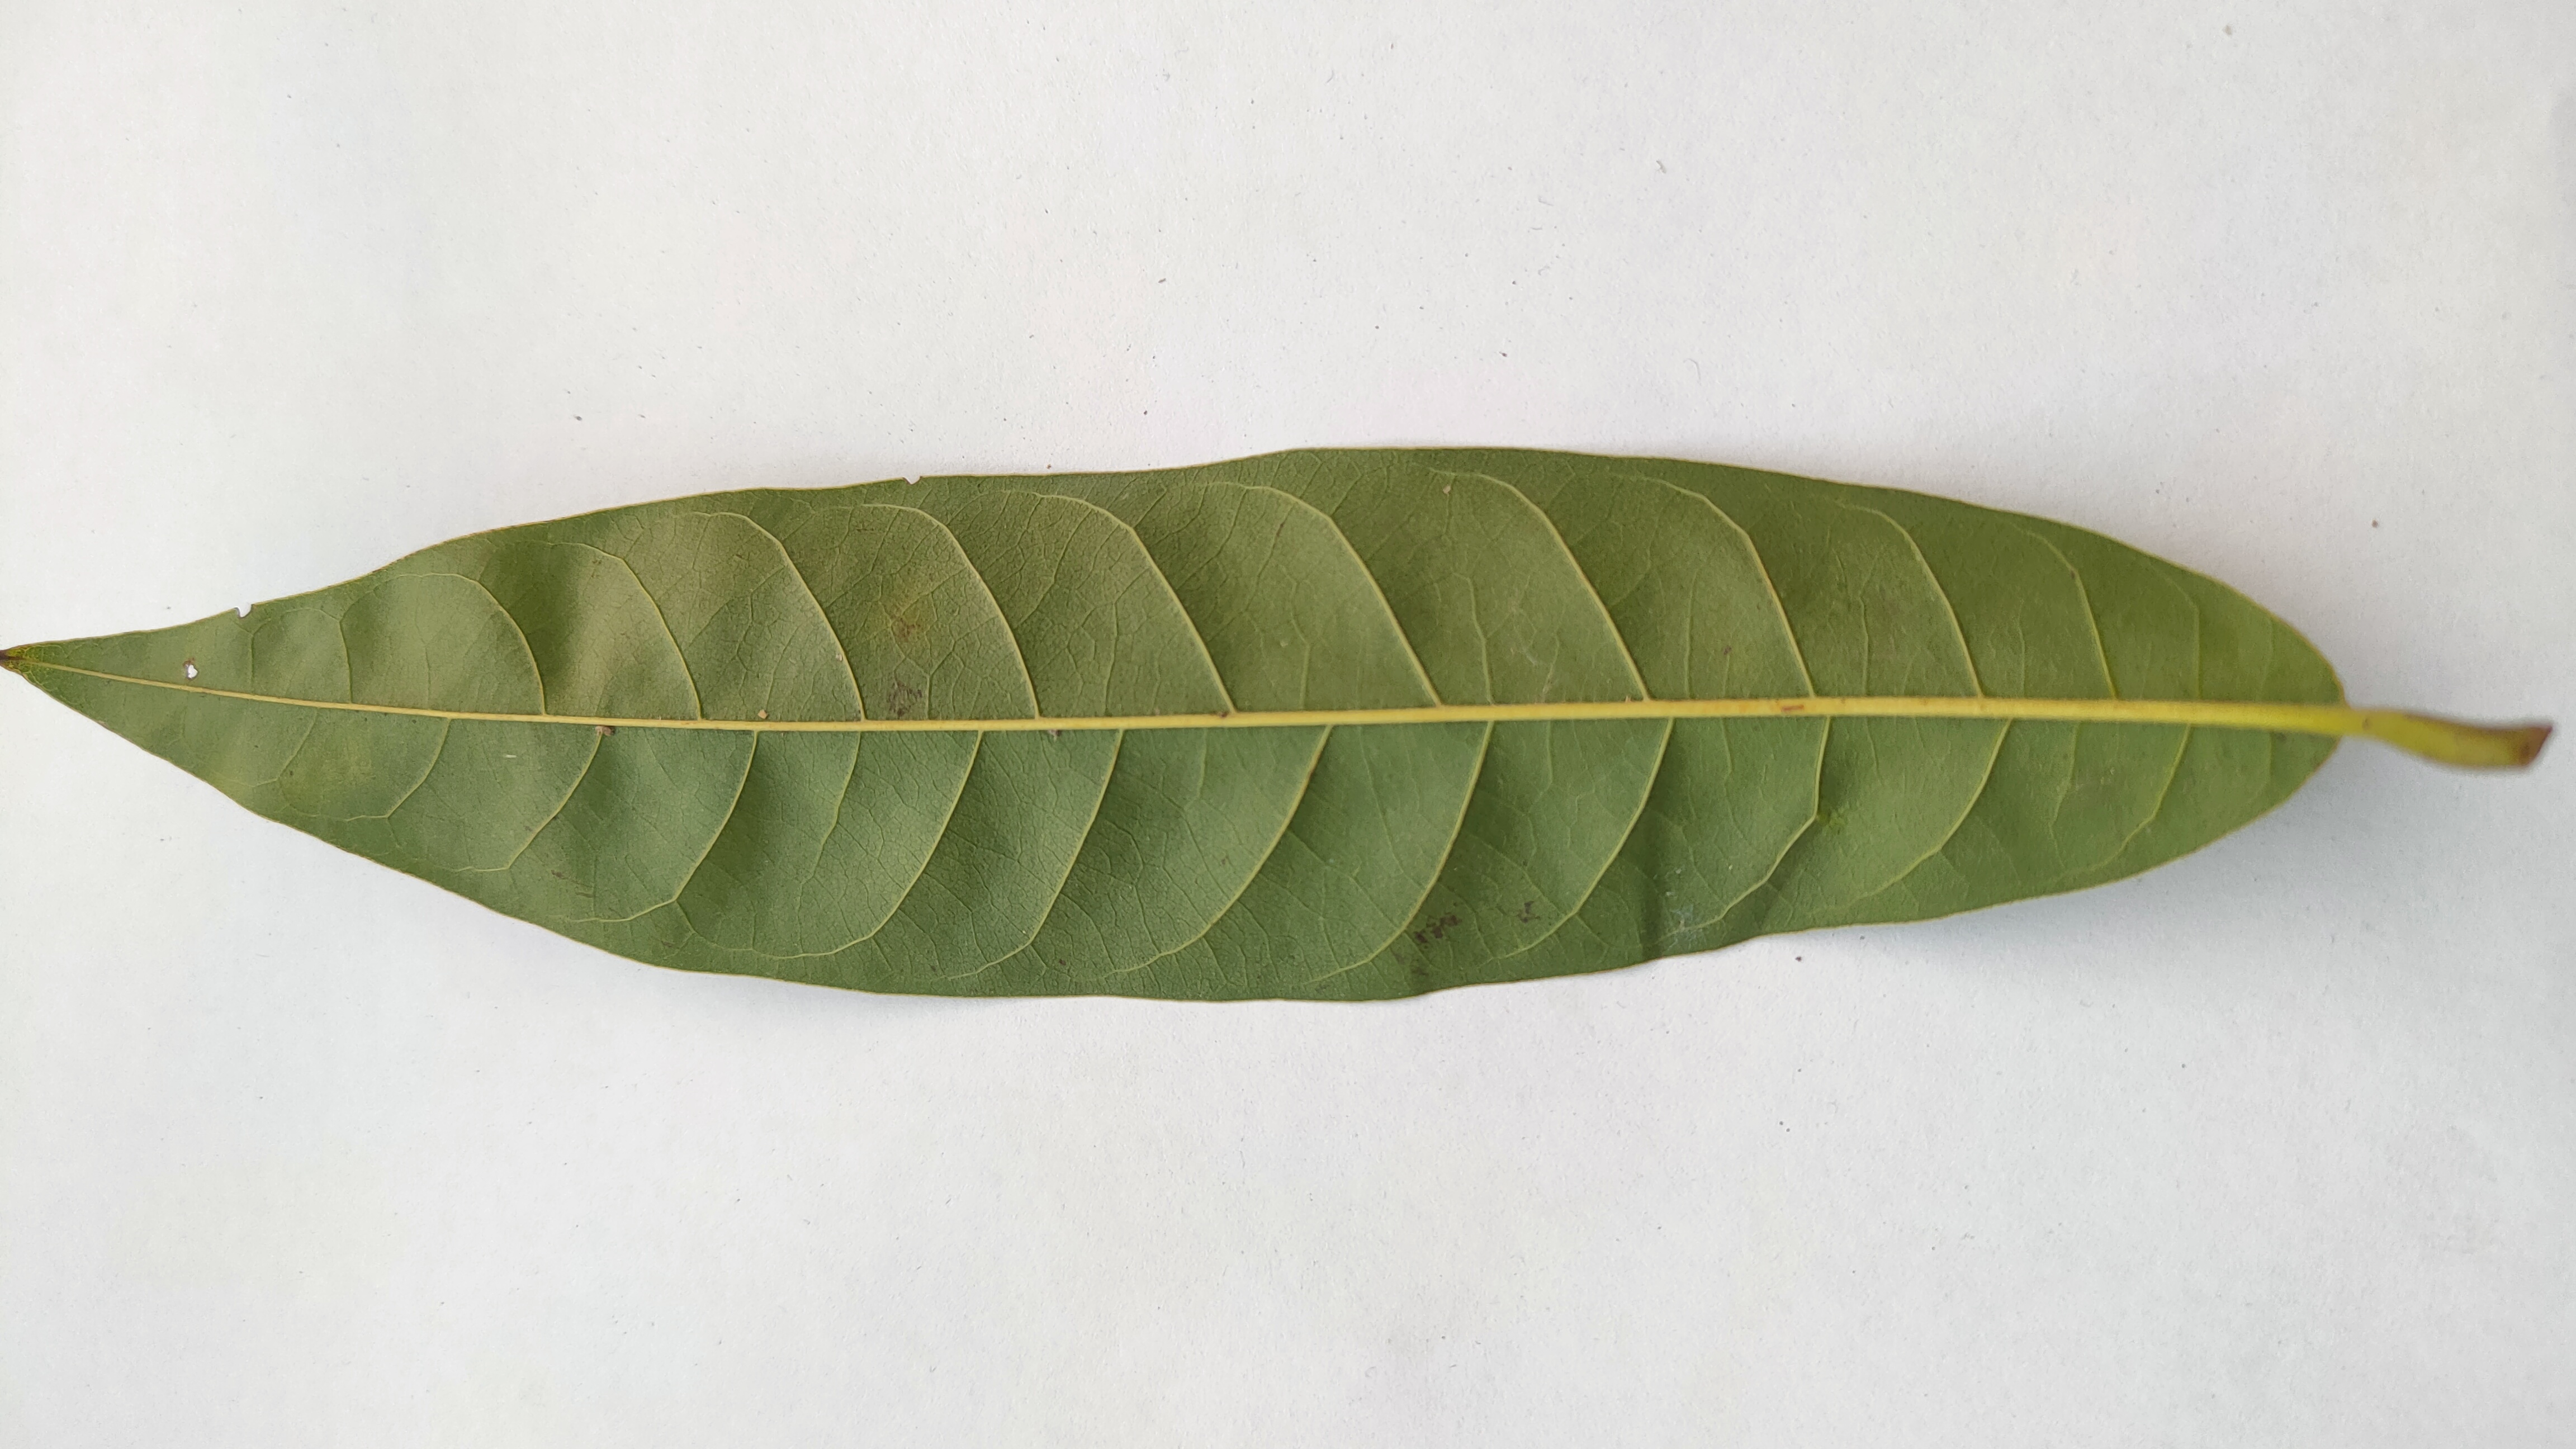
Leaf variety: Custard Apple